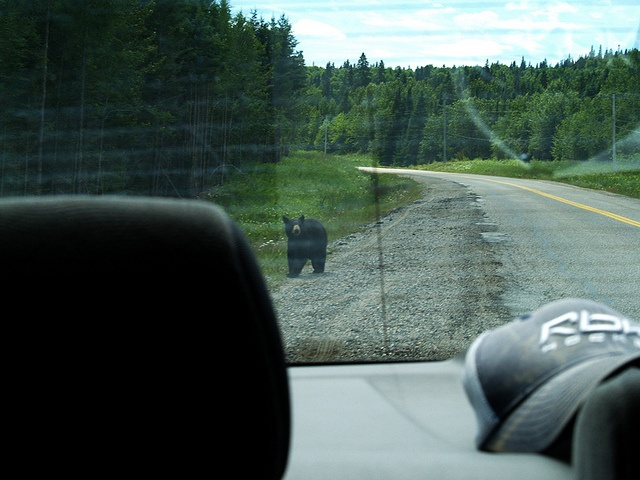
there is a black bear seen from inside of a car
A bear through the window of a vehicle on a road.
A black bear by a road seen through a car window.
A black bear looking at the back of a vehicle on a road.
This black bear is walking near a highway.